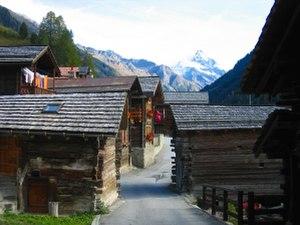
Route principale du village d'Ayer en direction de Besso